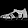
Label: Sandal